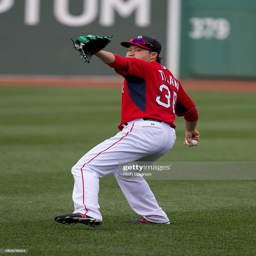
# warms up before a game against sports team .